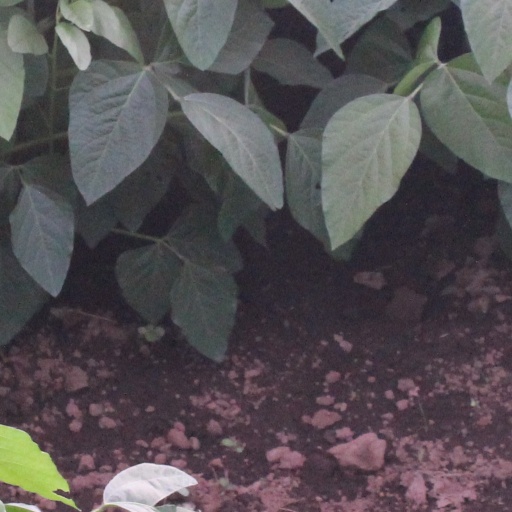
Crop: soybean